Game Link Cable

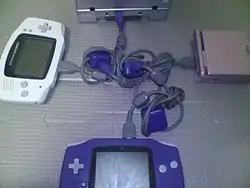
Game Boy Advance Game Link Cables connecting two Game Boy Advances, one Game Boy Advance SP and one GameCube with a Game Boy Player attachment

Nintendo released several small adapters to interface with the original Game Boy's "large" socket and its cables with "large" plugs. The Game Link Cable Adaptor (model MGB-004) allowed a first-gen cable (DMG-04) to be plugged into a second-gen socket. The Universal Game Link Adapter (model DMG-14) allowed a second-gen cable (DMG-04) to be plugged into a first-gen socket, and features a thin plastic harness allowing it to be clipped on to a cable. In the US and Europe, Nintendo released the CGB-003 and DMG-14 in a bundle called the Universal Game Link Cable Set.